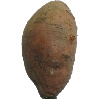
Label: potato_sweet